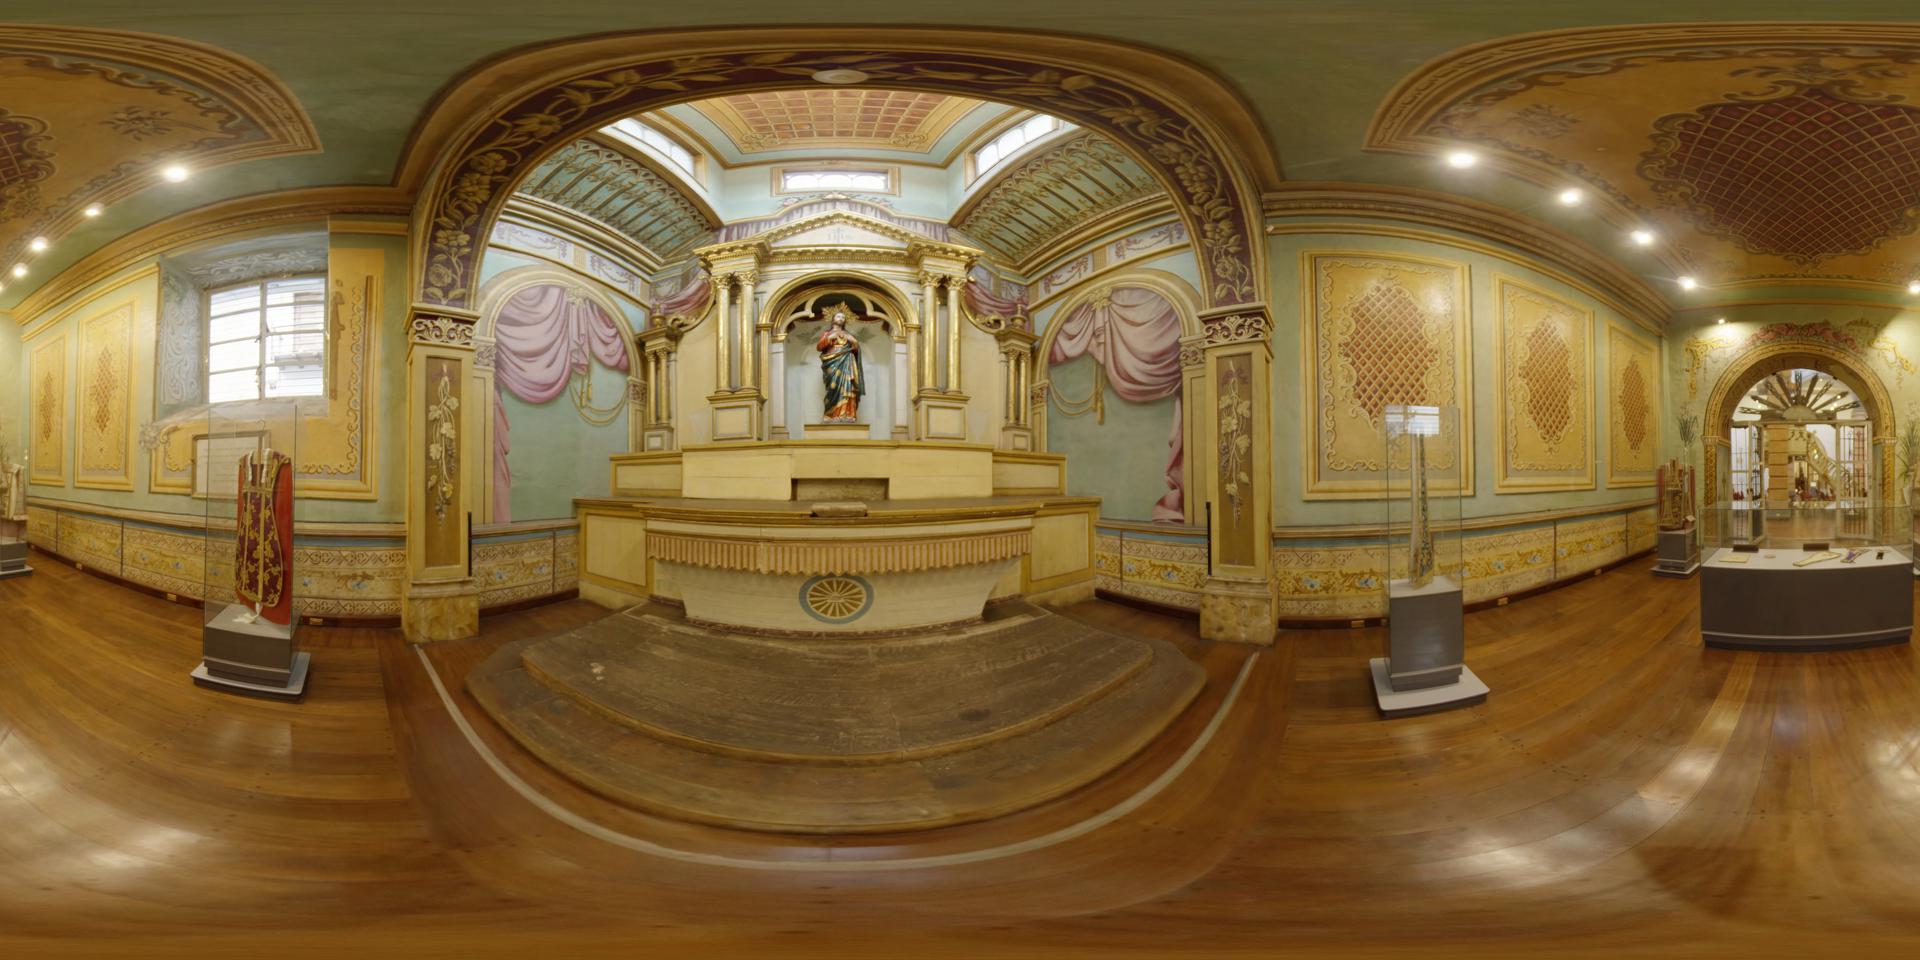
Referred object: the statue on the altar

Referred object: the painted statue wearing blue and red robes